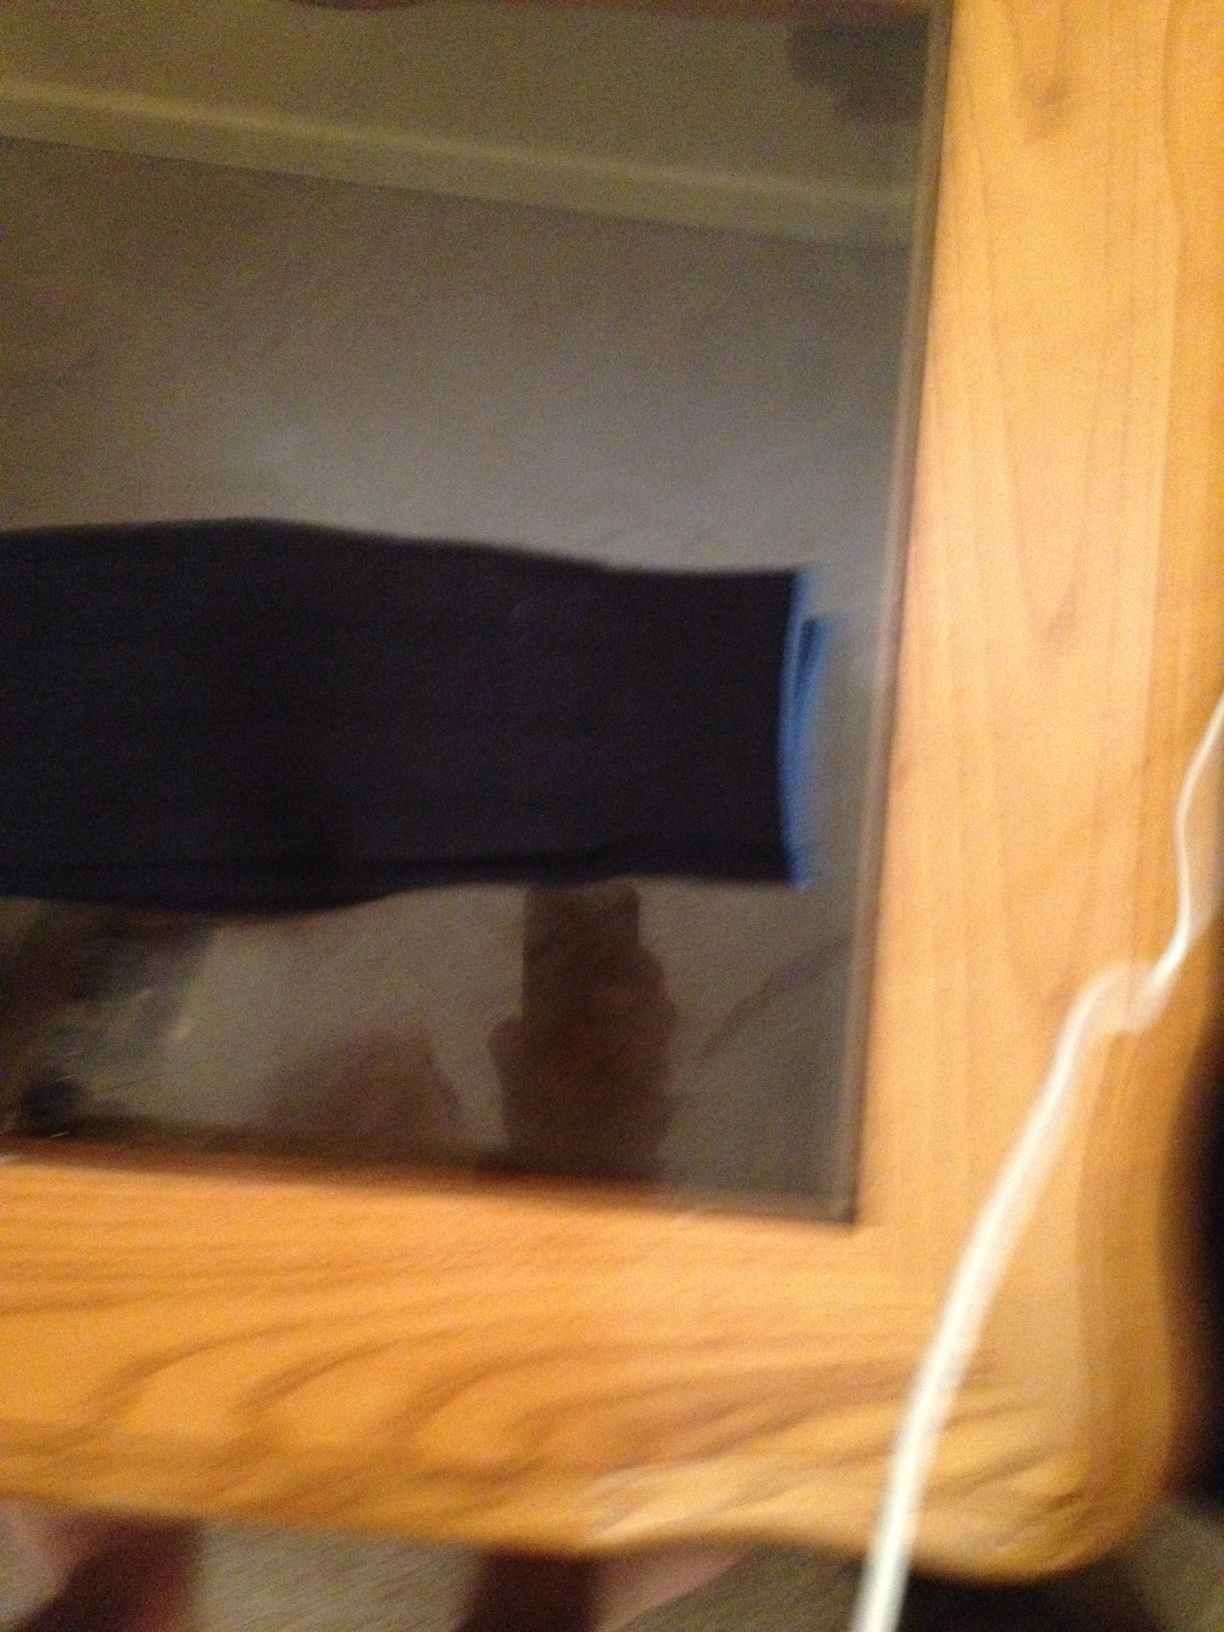Question: what color are these socks
Answer: black